Mikhail Kutuzov

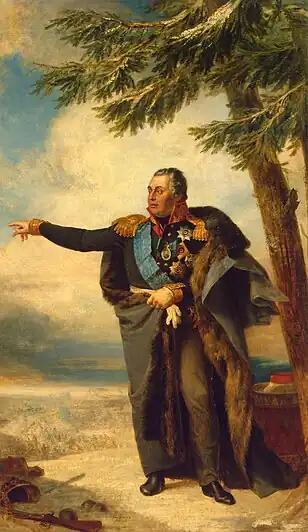

In 1805, Kutuzov commanded the Russian corps to oppose Napoleon's advance on Vienna, but the Austrians were quickly defeated at Ulm in mid-October before they could meet up with their Russian allies.